Canada's Air Defence

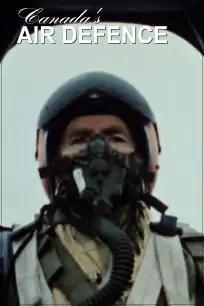
DVD cover

Canada's Air Defence is a 33-minute 1957 Canadian documentary film produced by the National Film Board of Canada (NFB) for the Royal Canadian Air Force (RCAF). The film depicts the role of air defence over Canada and the United States by following the training and operational exercises of a RCAF squadron.